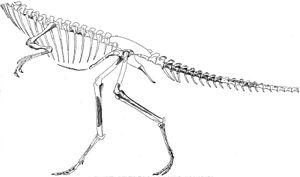
Segisaurus est un genre éteint de petits dinosaures théropodes coelophysidés qui mesurait approximativement 1 mètre de long. Le seul spécimen connu a été découvert en 1933 dans la formation géologique des grès de Navajo dans le canyon de Tsegi en Arizona.